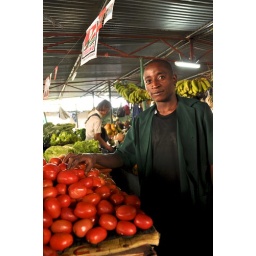
A man, proud of his tomatos, poses at a fruit market in Maputo, Mozambique